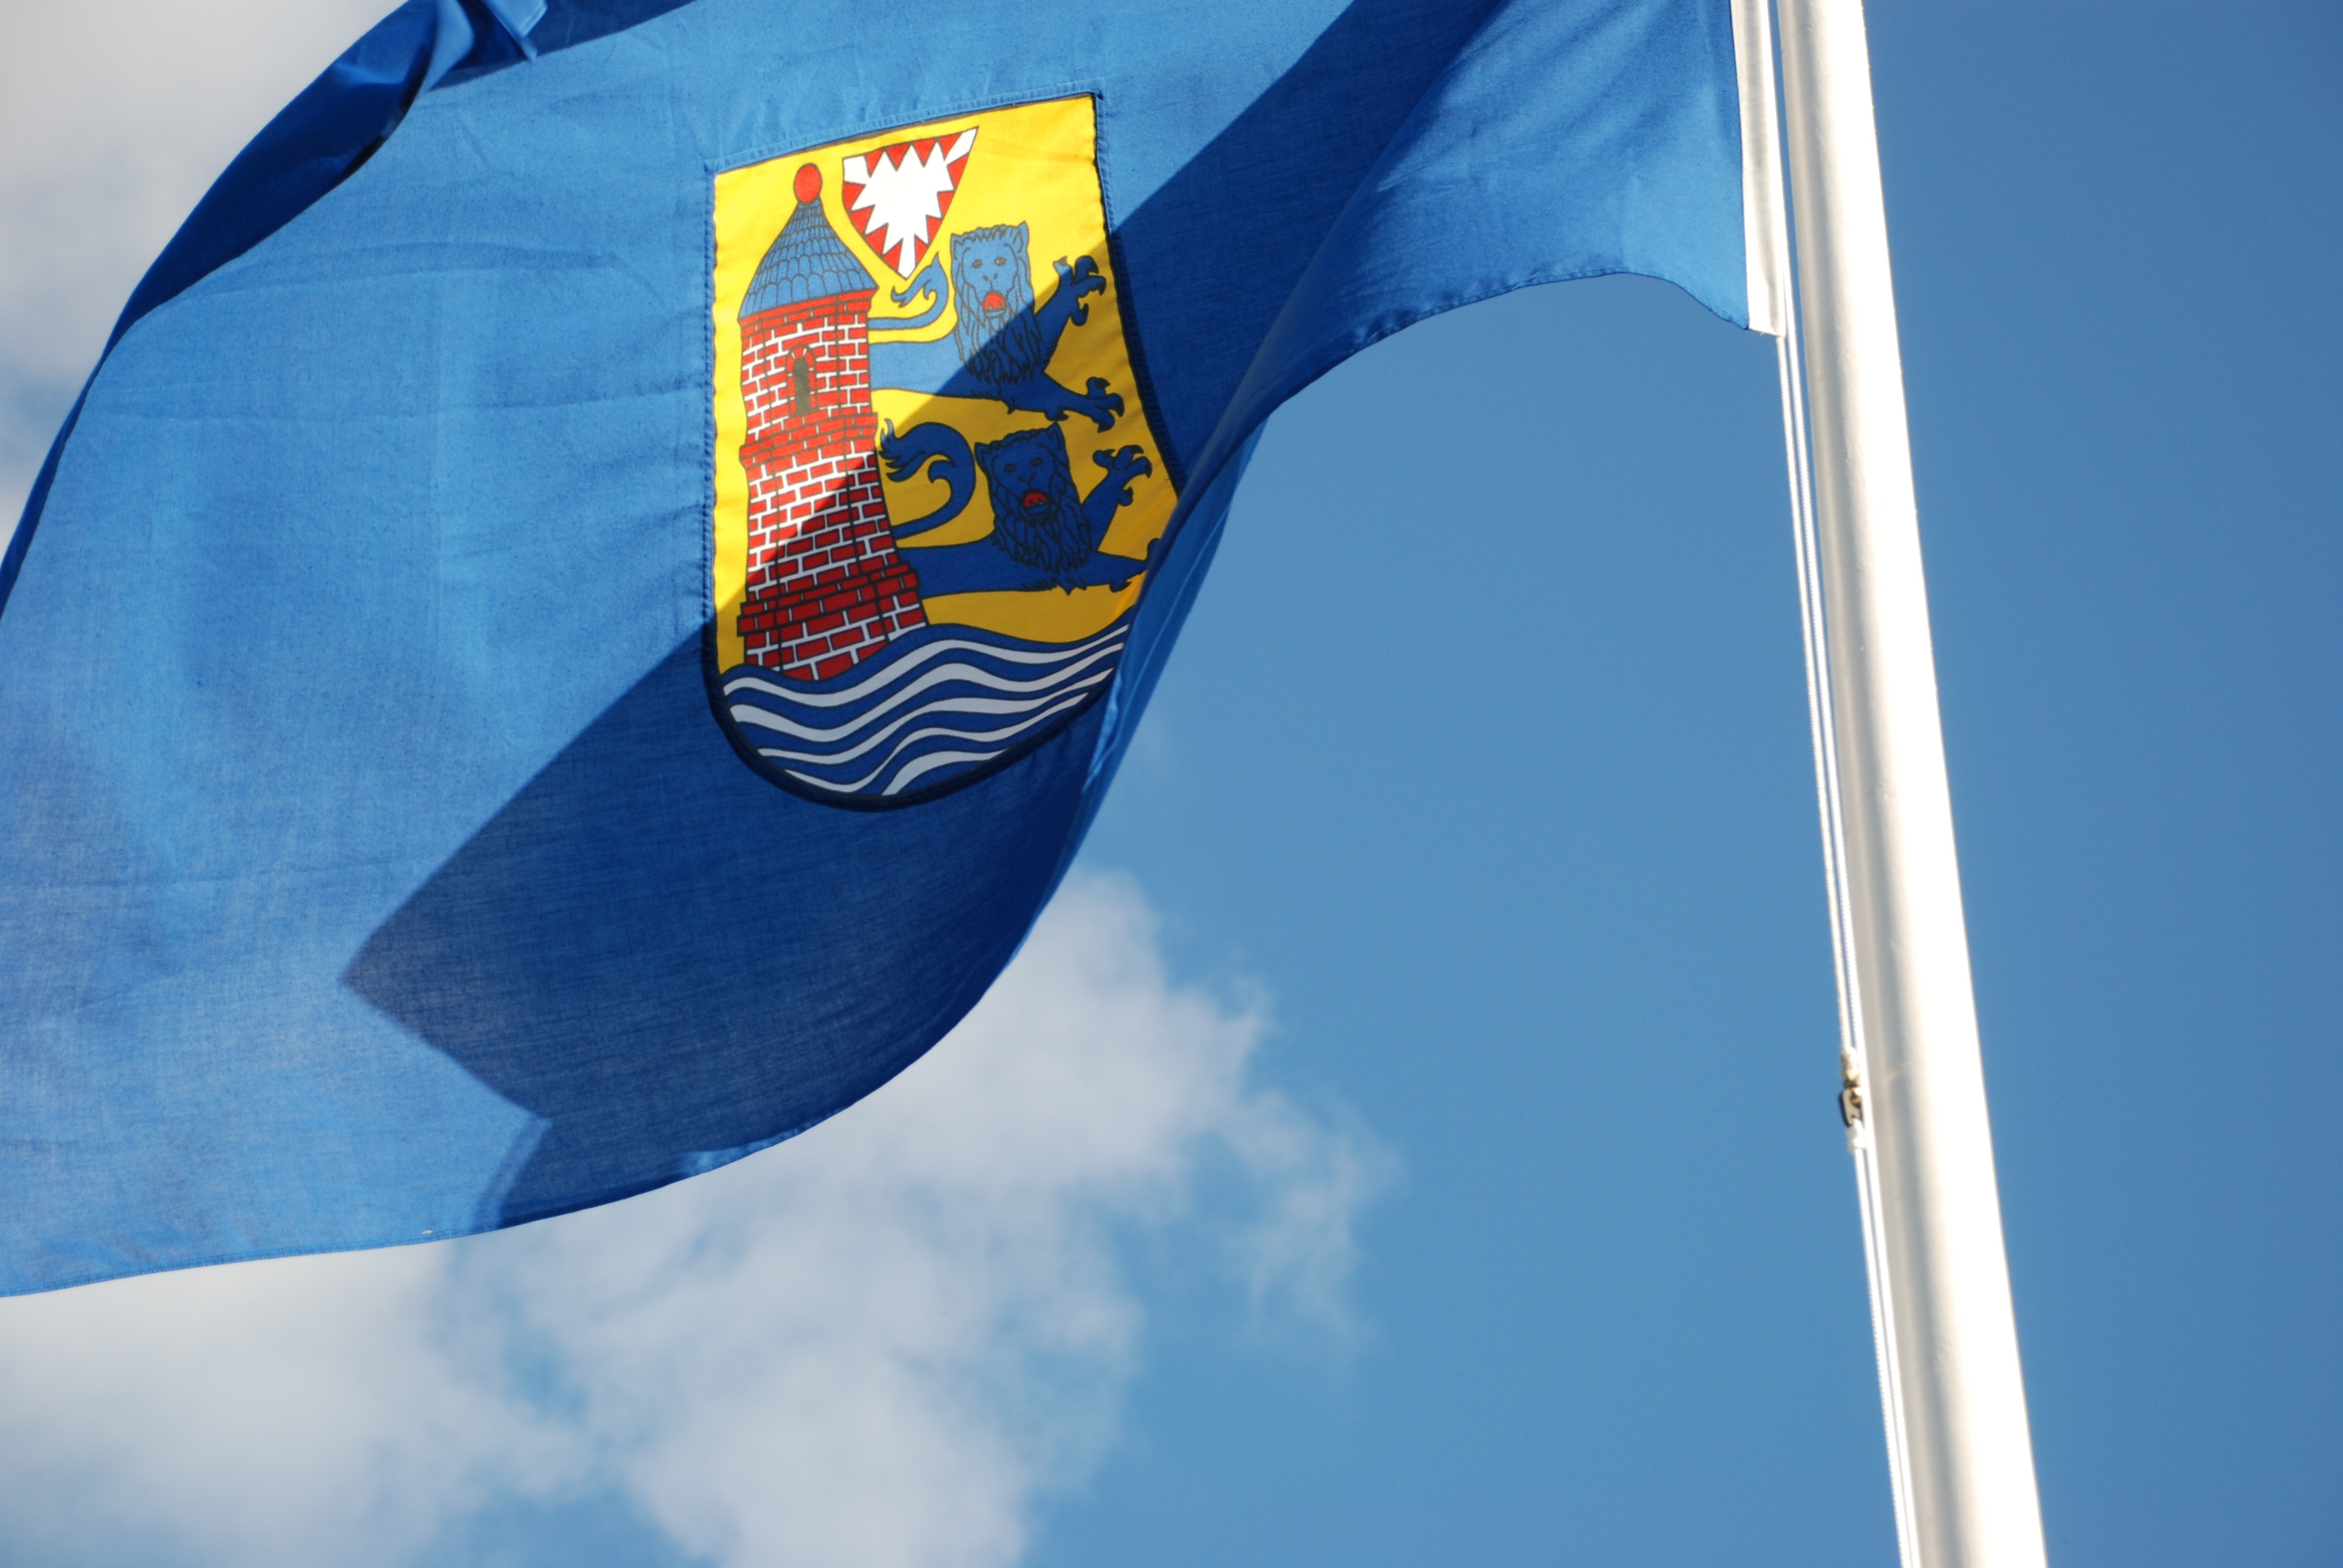
light, cloud, sky, sun, wave, town, wind, sign, flag, blue, north, germany, day, flagge, flensburg, waving, schleswig holstein, fluttering, holstein, flag of the united states, atmosphere of earth, ge